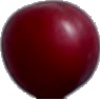
Label: Cherry Wax Red 1